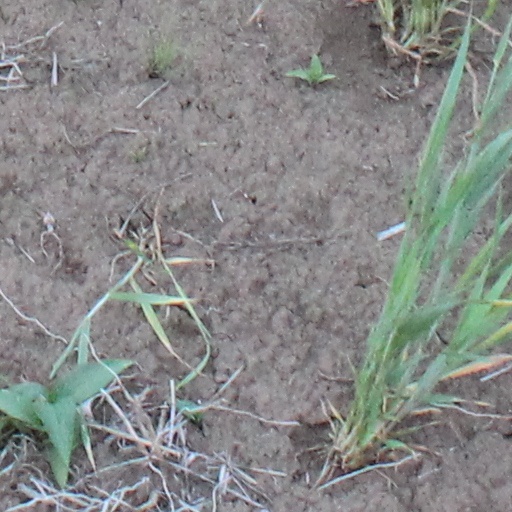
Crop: wheat